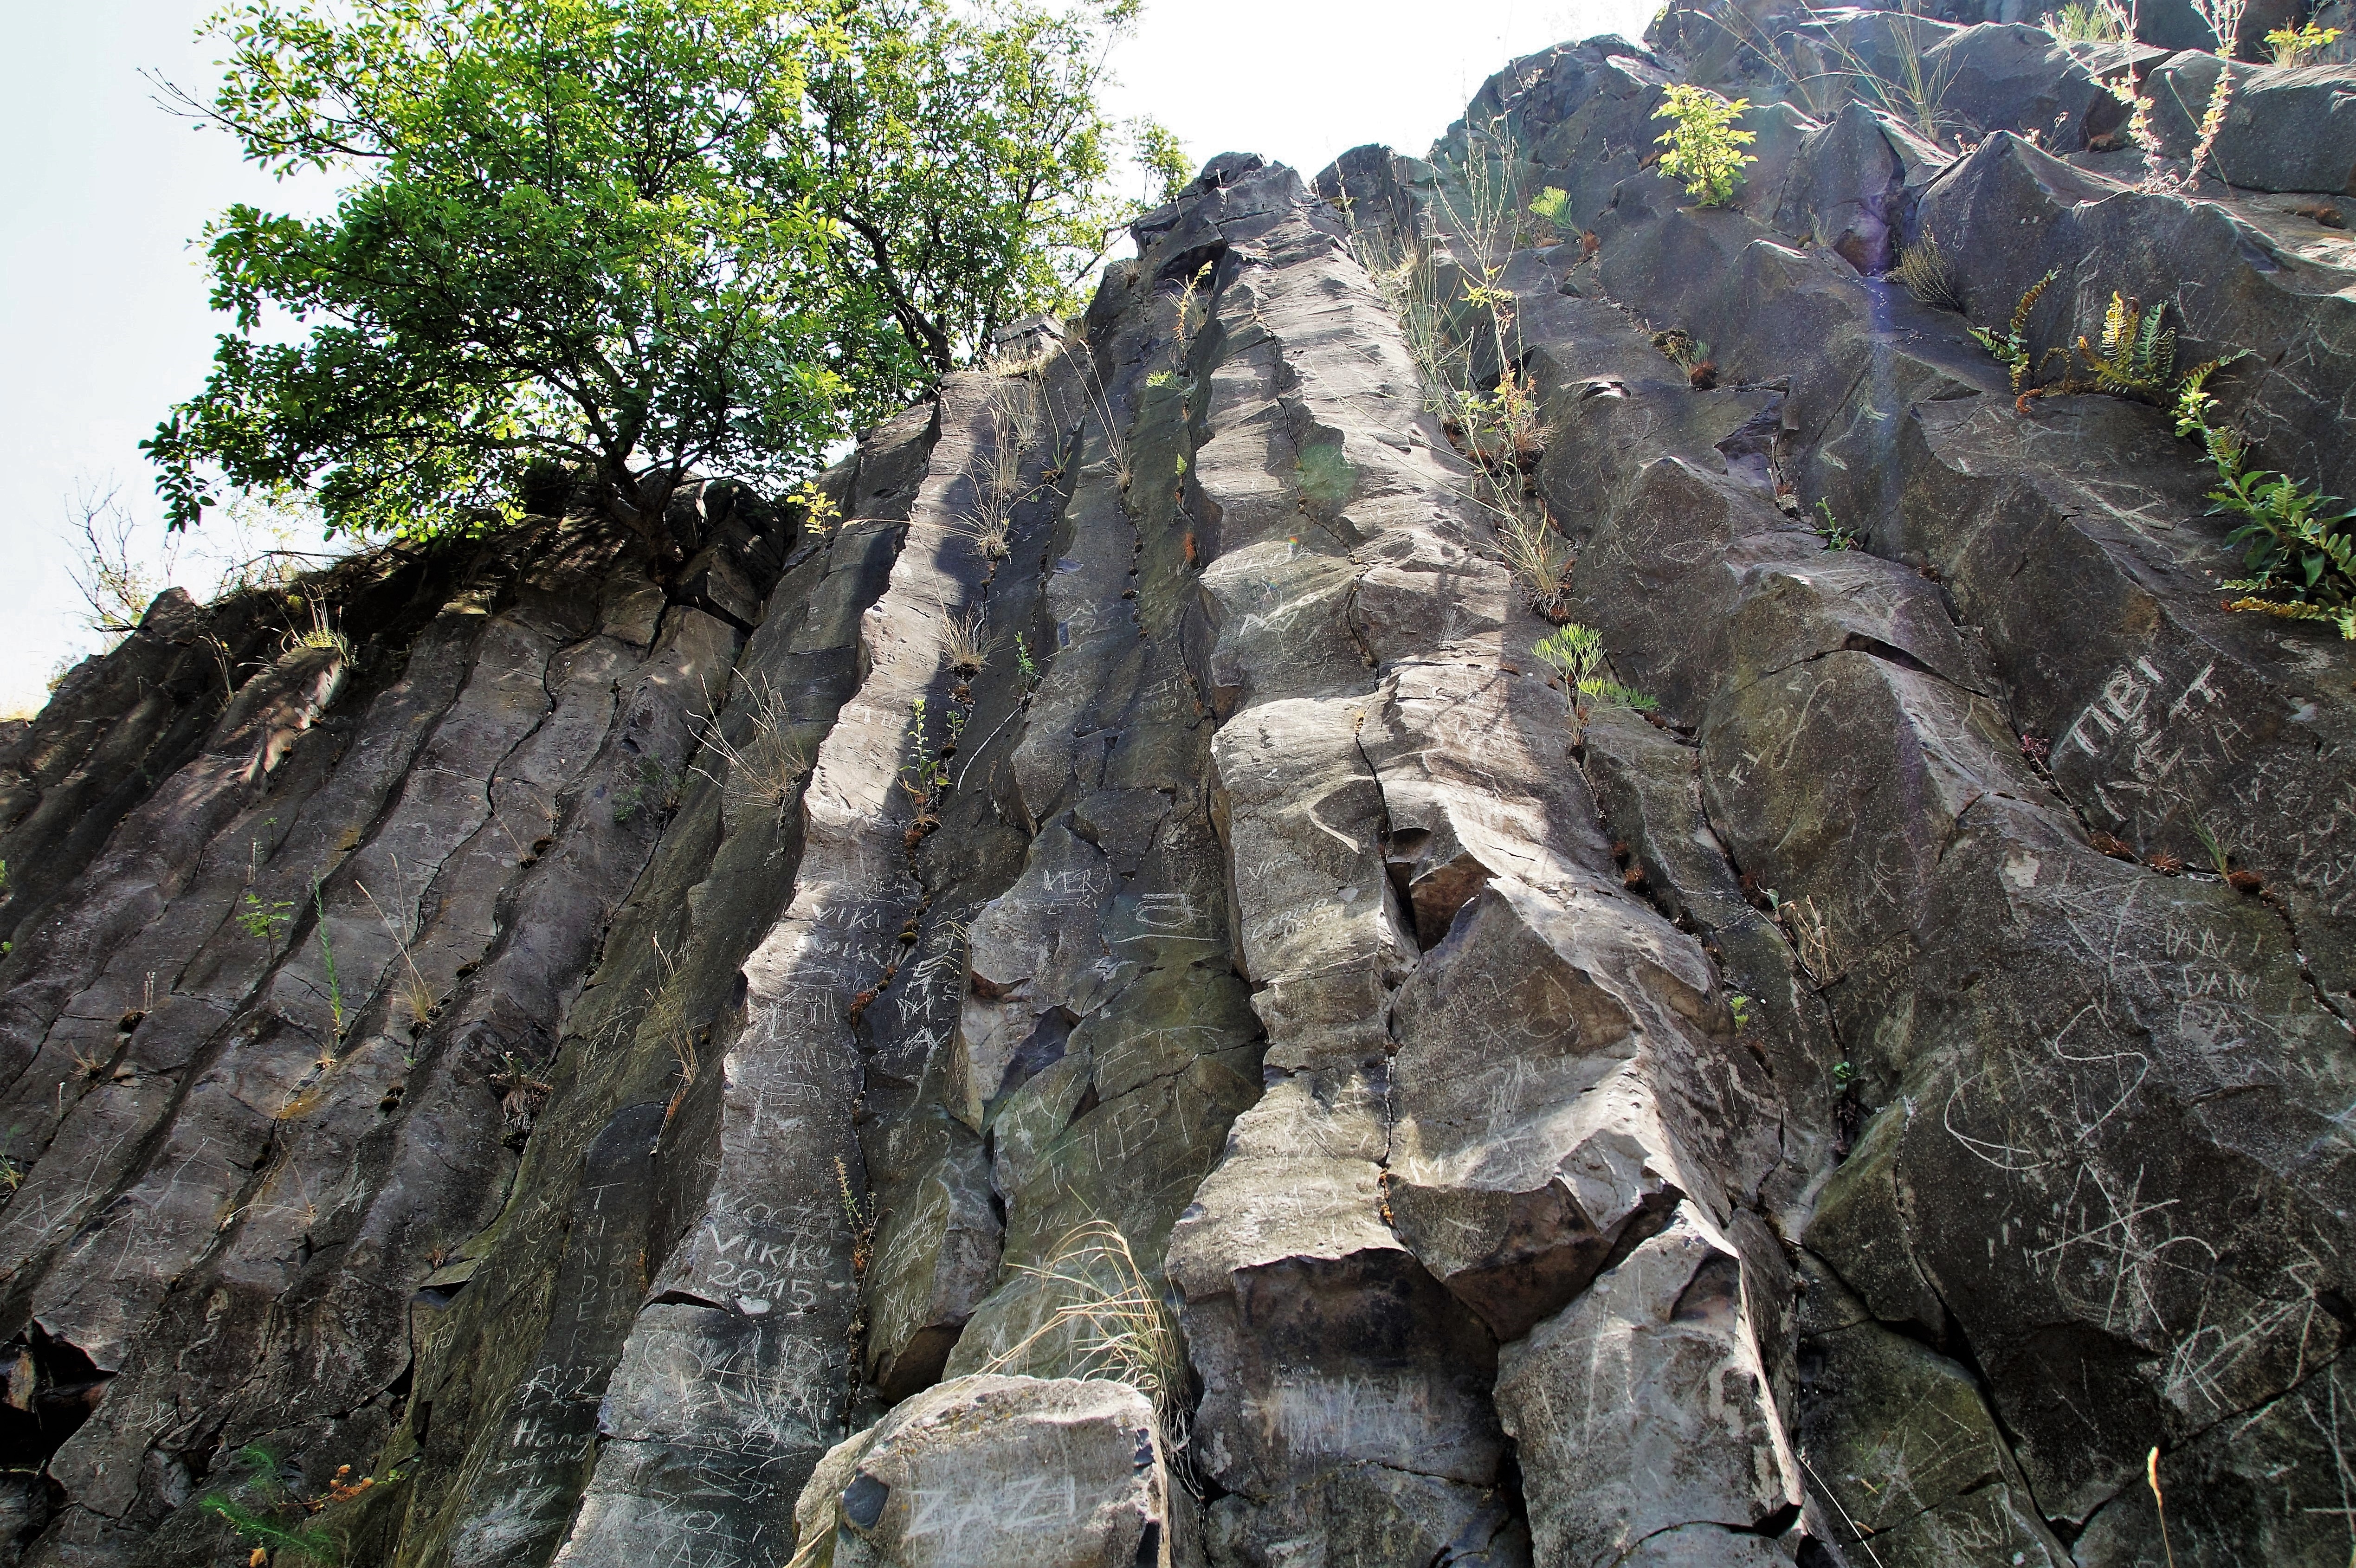
tree, rock, trail, formation, cliff, volcano, terrain, material, ridge, place, geology, outcrop, boulder, organ, balaton, extinct, pleasure, basalt, bedrock, monoszl, hegyest, geological phenomenon